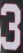
Number: 3